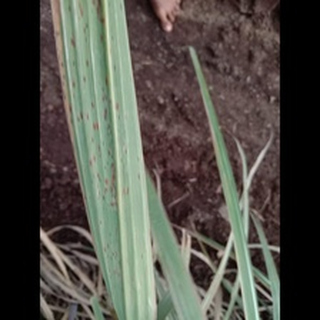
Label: sugarcane_rust